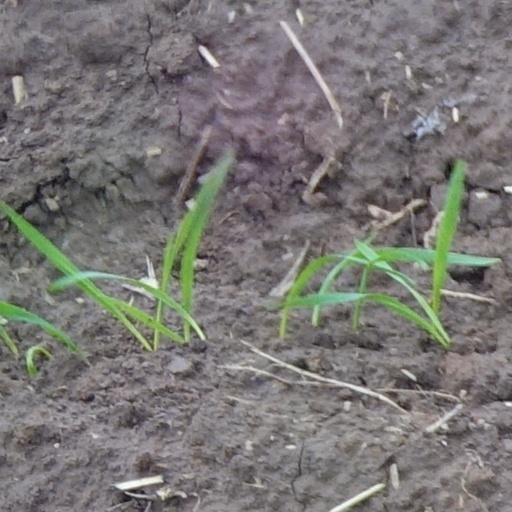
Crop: wheat